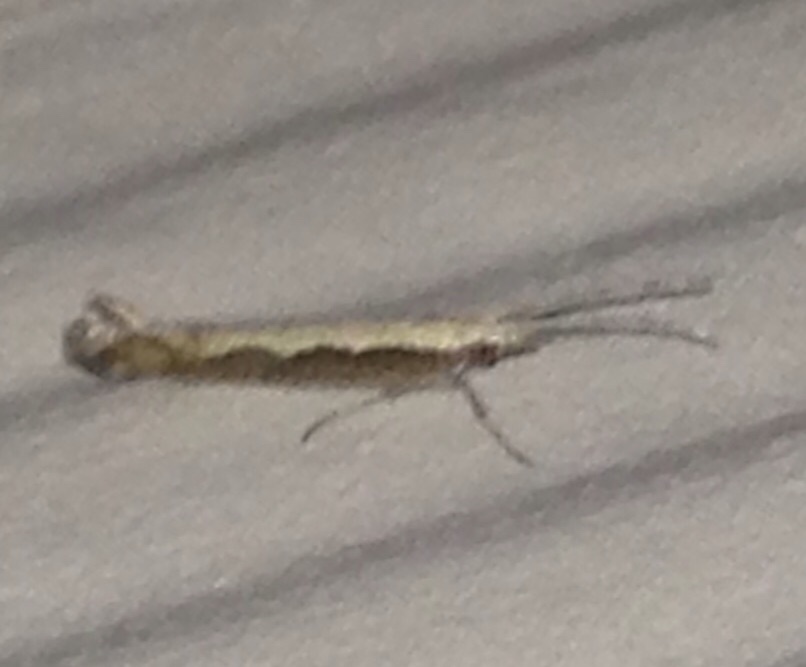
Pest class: diamondback_moth